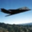
Label: airplane